Wilson Júnior (footballer, born 1976)

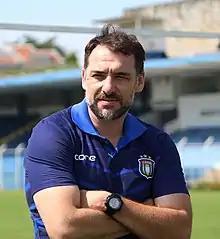
Wilson Junior with São Caetano in 2022

Wilson Raimundo Júnior (born 27 October 1976), known as Wilson Júnior, is a Brazilian football coach and former player who played as a goalkeeper.